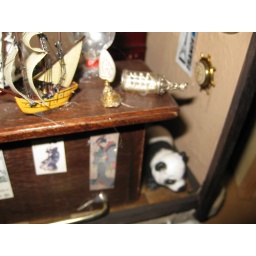
There is a tiny scrimshaw. The ship in a bottle is old and trimmed in sterling silver.